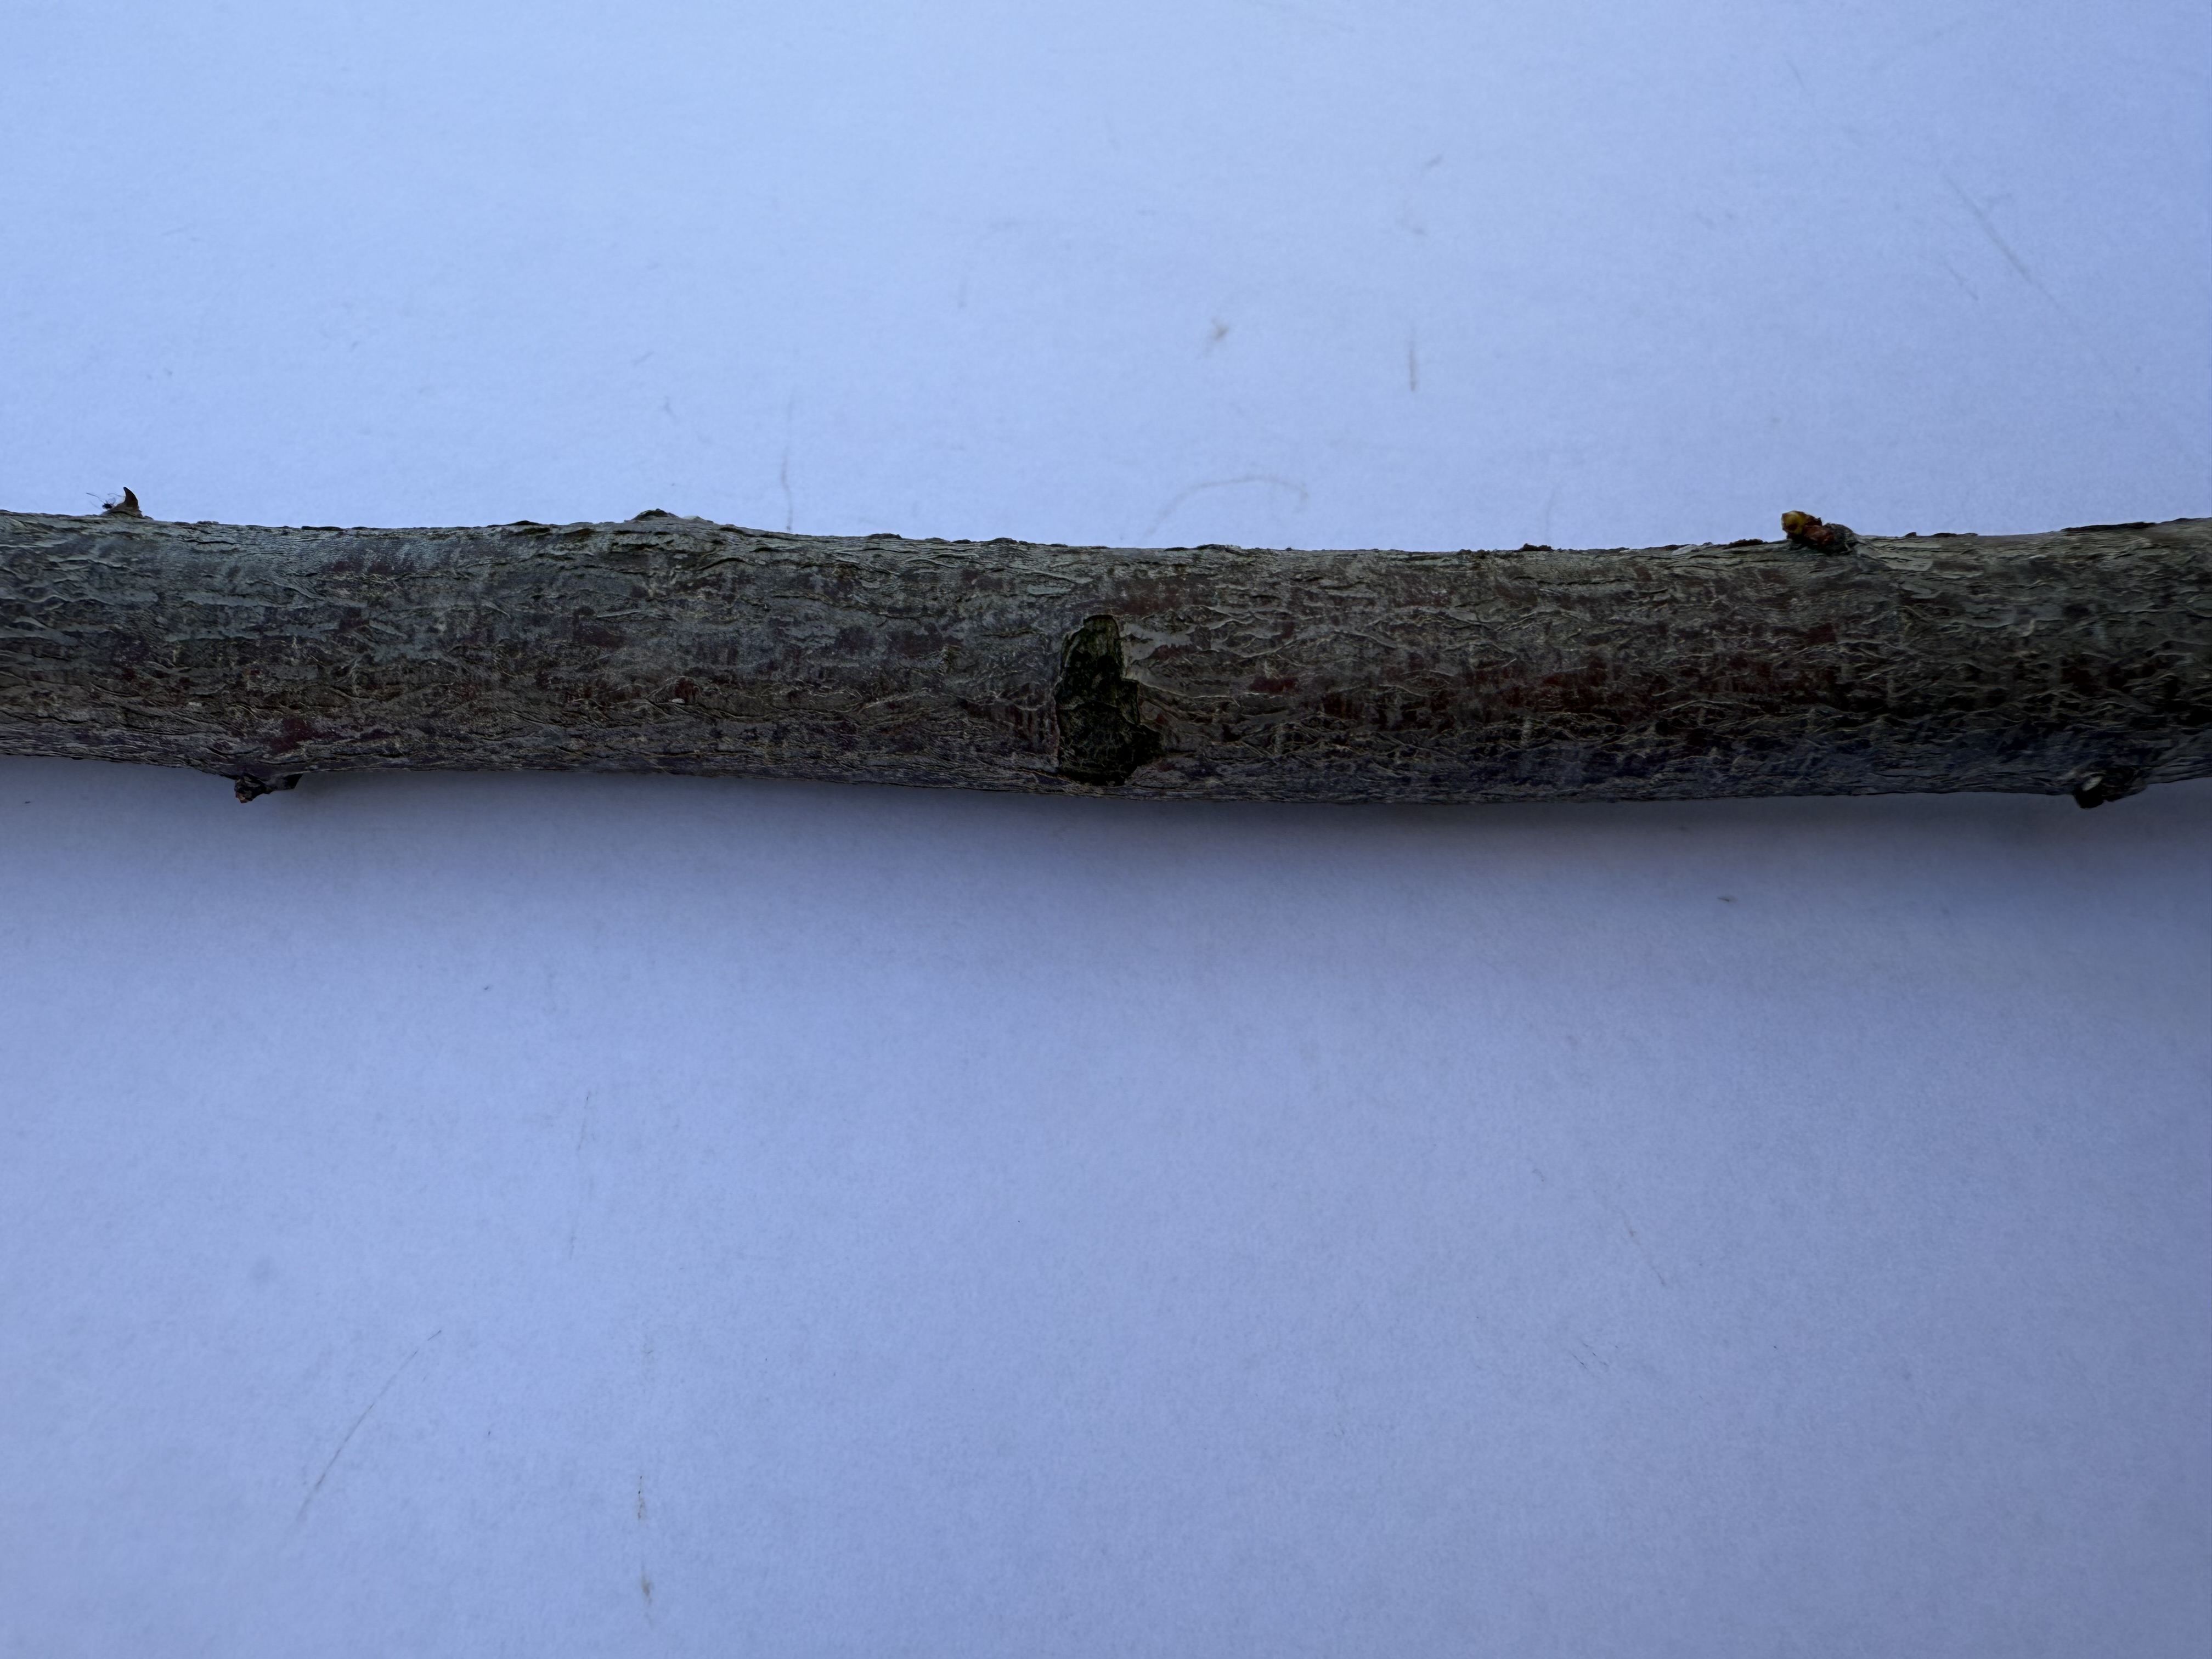
Variety: Show Time Plum